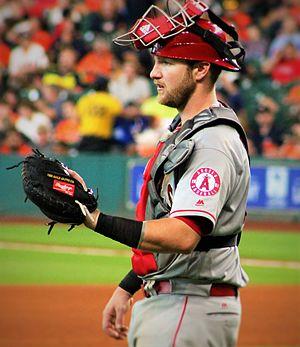
Jett Adam Bandy est un receveur des Red Sox de Boston de la Ligue majeure de baseball.